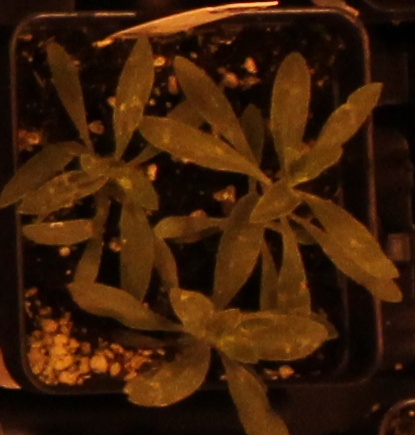
Label: Kochia